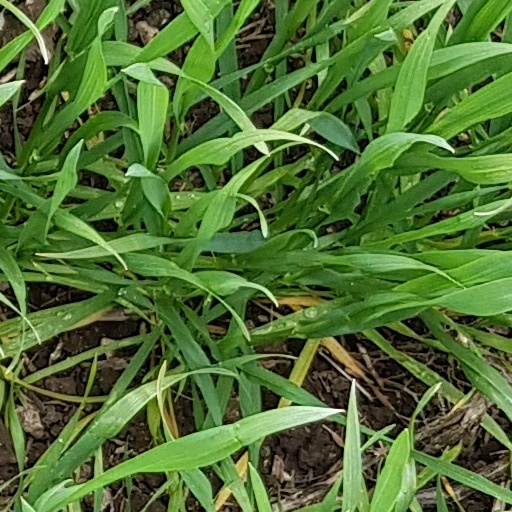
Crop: wheat